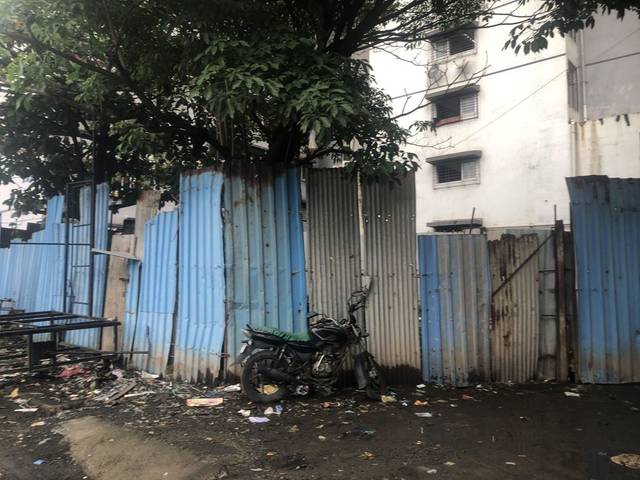
Region: India
Coordinates: 19.203, 72.83